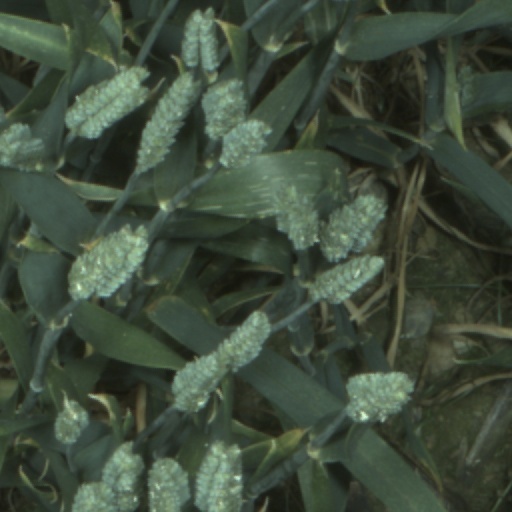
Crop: wheat